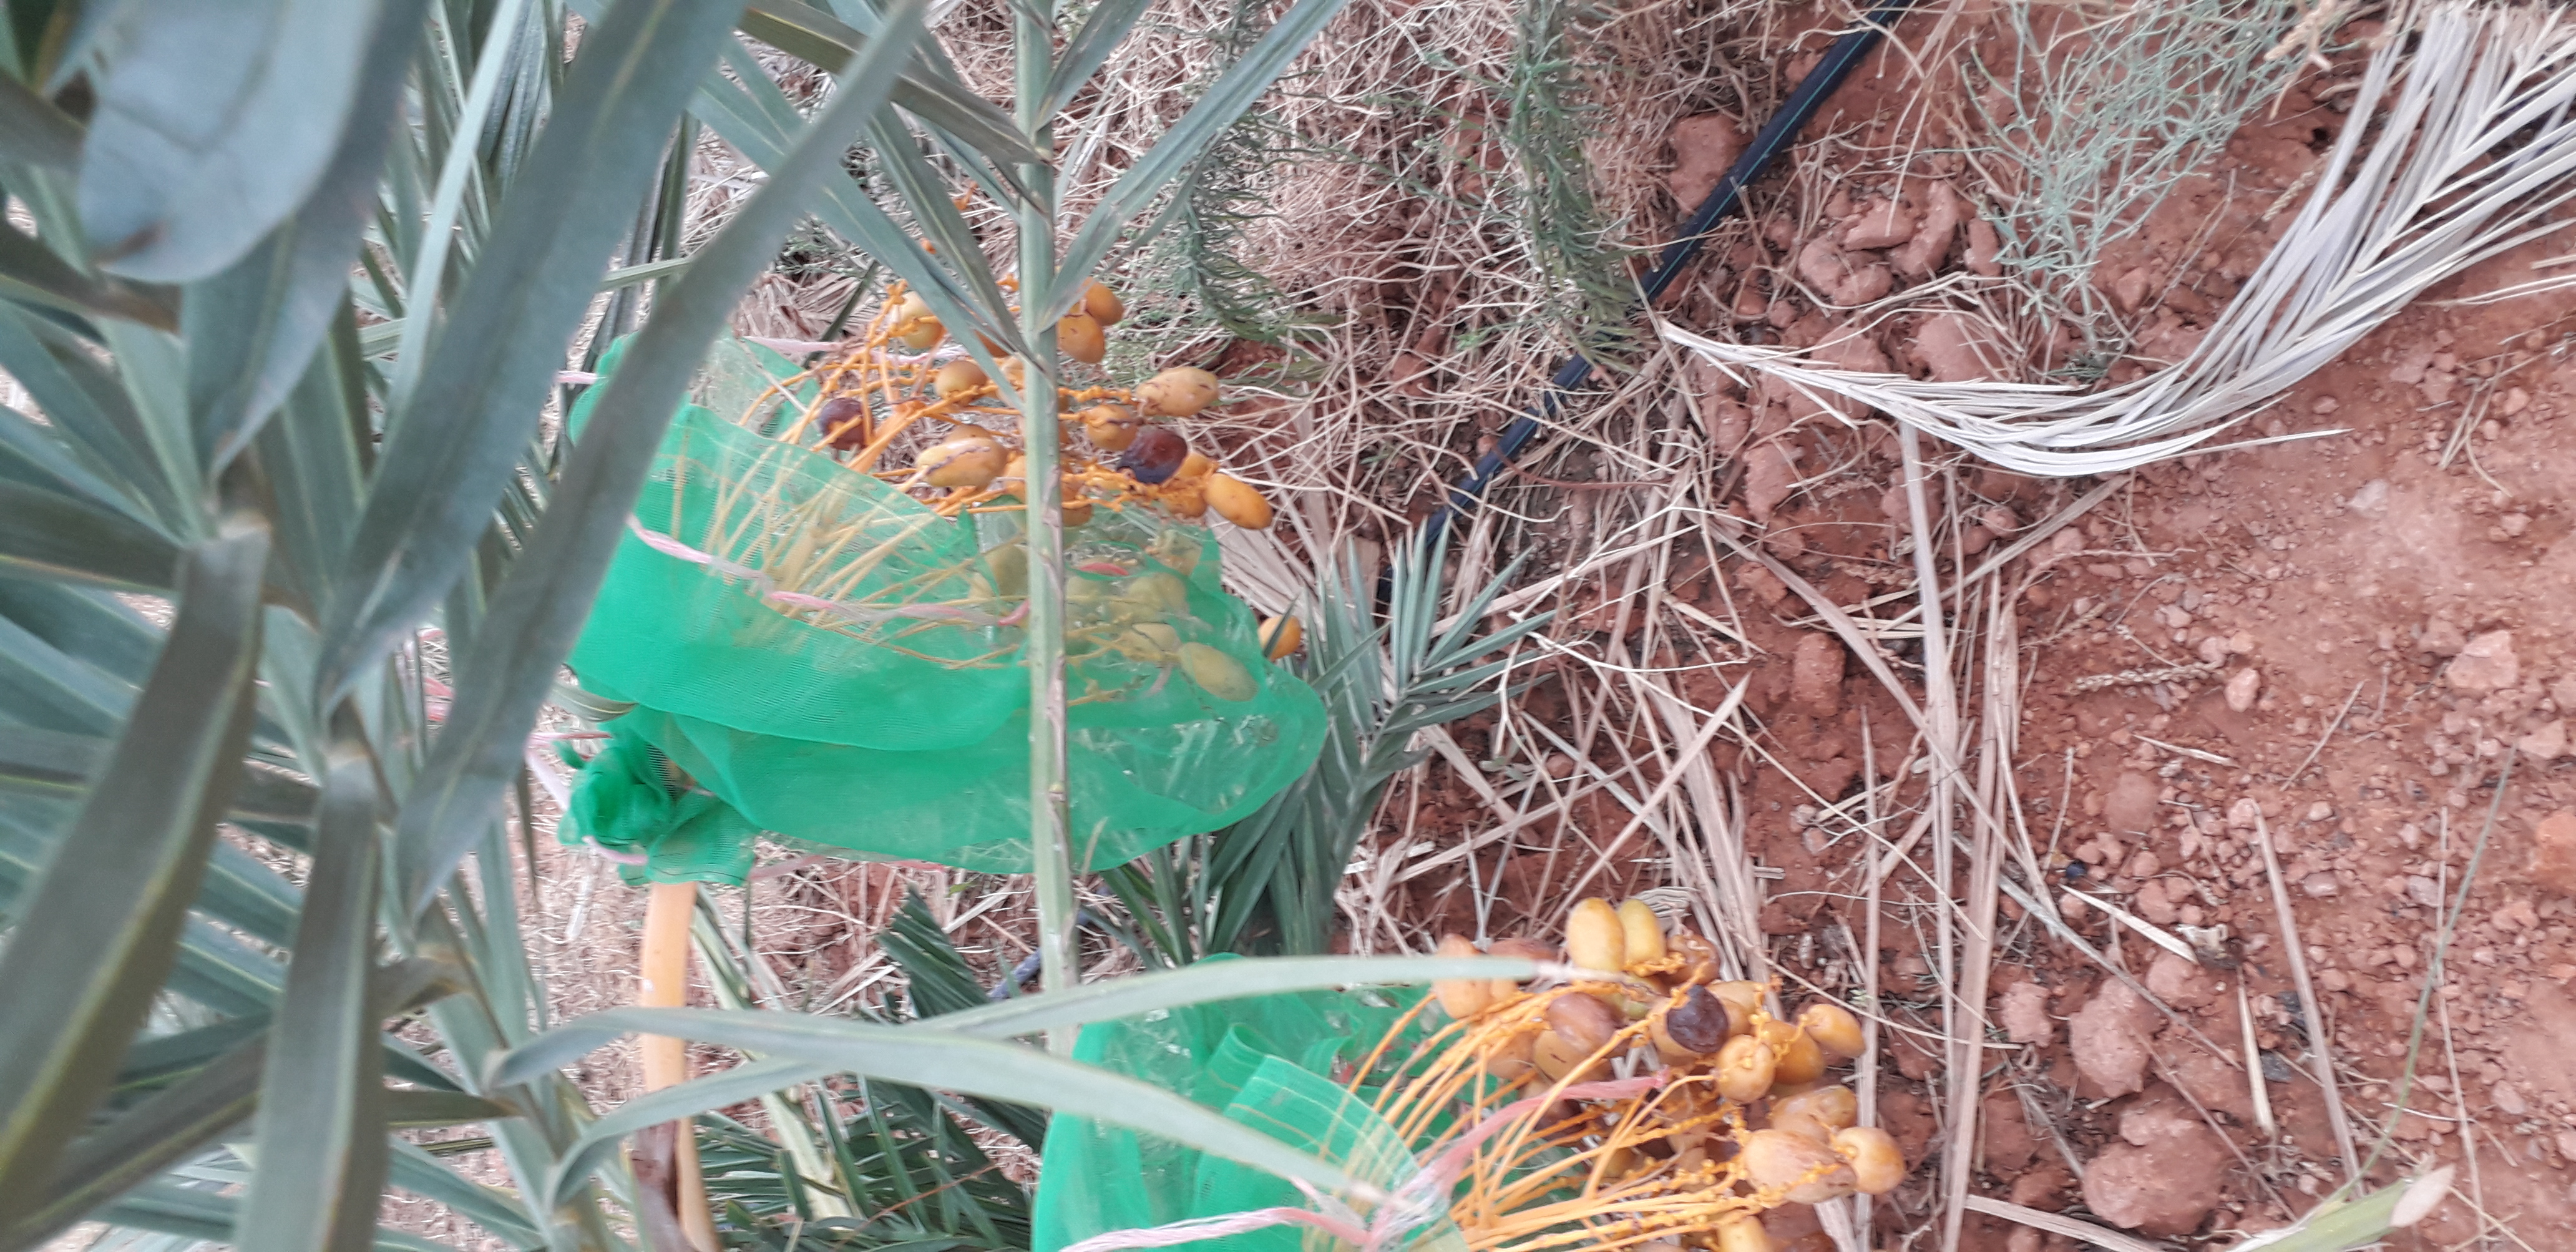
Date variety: Boumajhoul